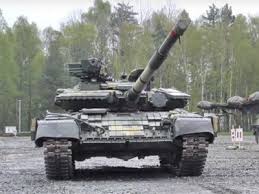
Label: Tank